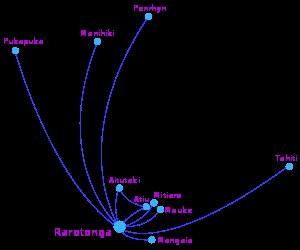
Air Rarotonga est la compagnie aérienne des îles Cook basée à Rarotonga. Elle assure des vols réguliers entre les différentes îles ainsi qu'en direction de Niue, des Samoa et de la Polynésie française. Son aéroport de rattachement est l'aéroport international de Rarotonga.